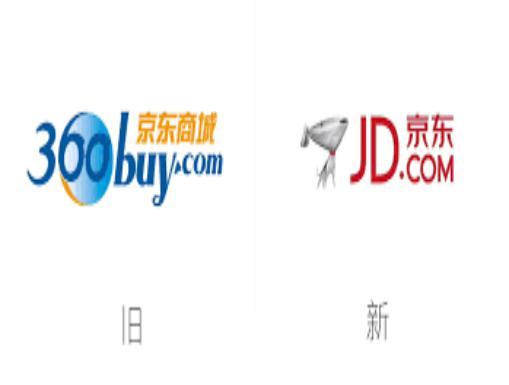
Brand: jd
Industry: Others